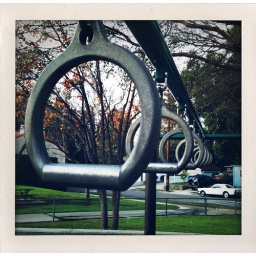
A row of monkey rings lead off into the distance. A white Mustang sits parked out in front of a house.